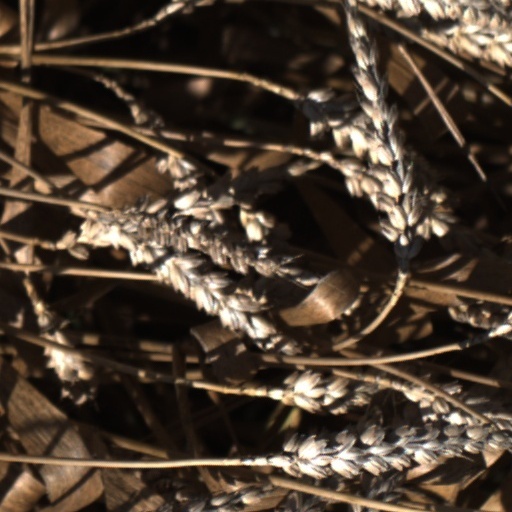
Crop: wheat